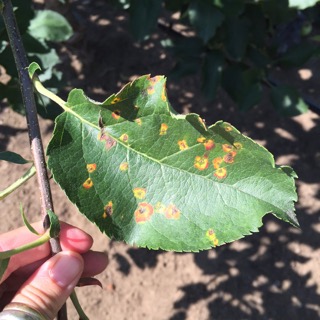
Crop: apple
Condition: rust